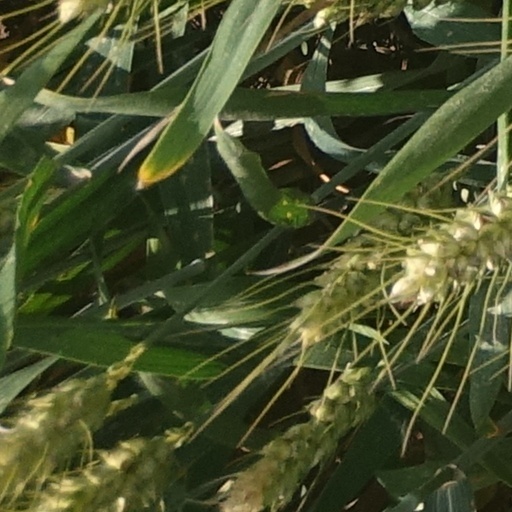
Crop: wheat